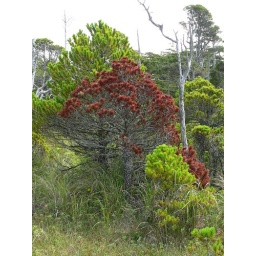
Trees are stunted here in the bog and face constant, salty beach winds